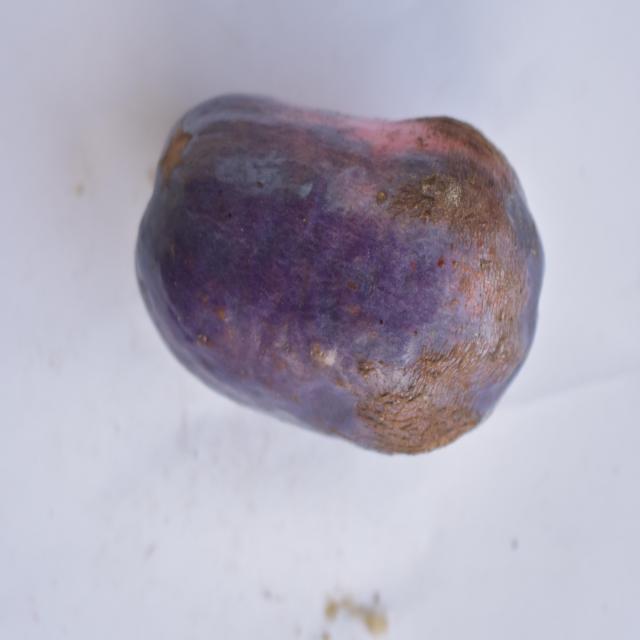
Plum grade: unaffected